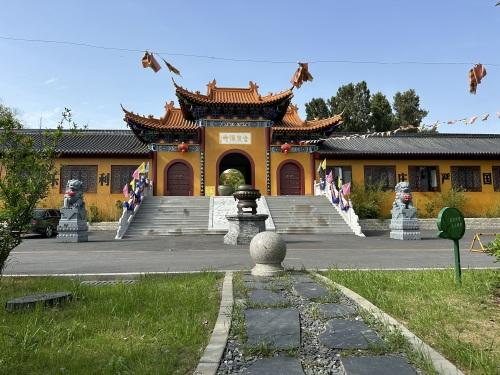
地标名称：金泉禅寺
所在城市：孝感市·安陆市